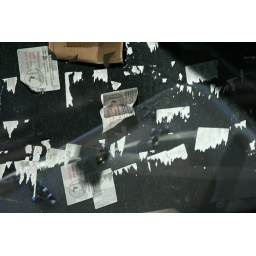
Yes, that's a kitchen sink in the front seat of that car, past all the parking receipts.